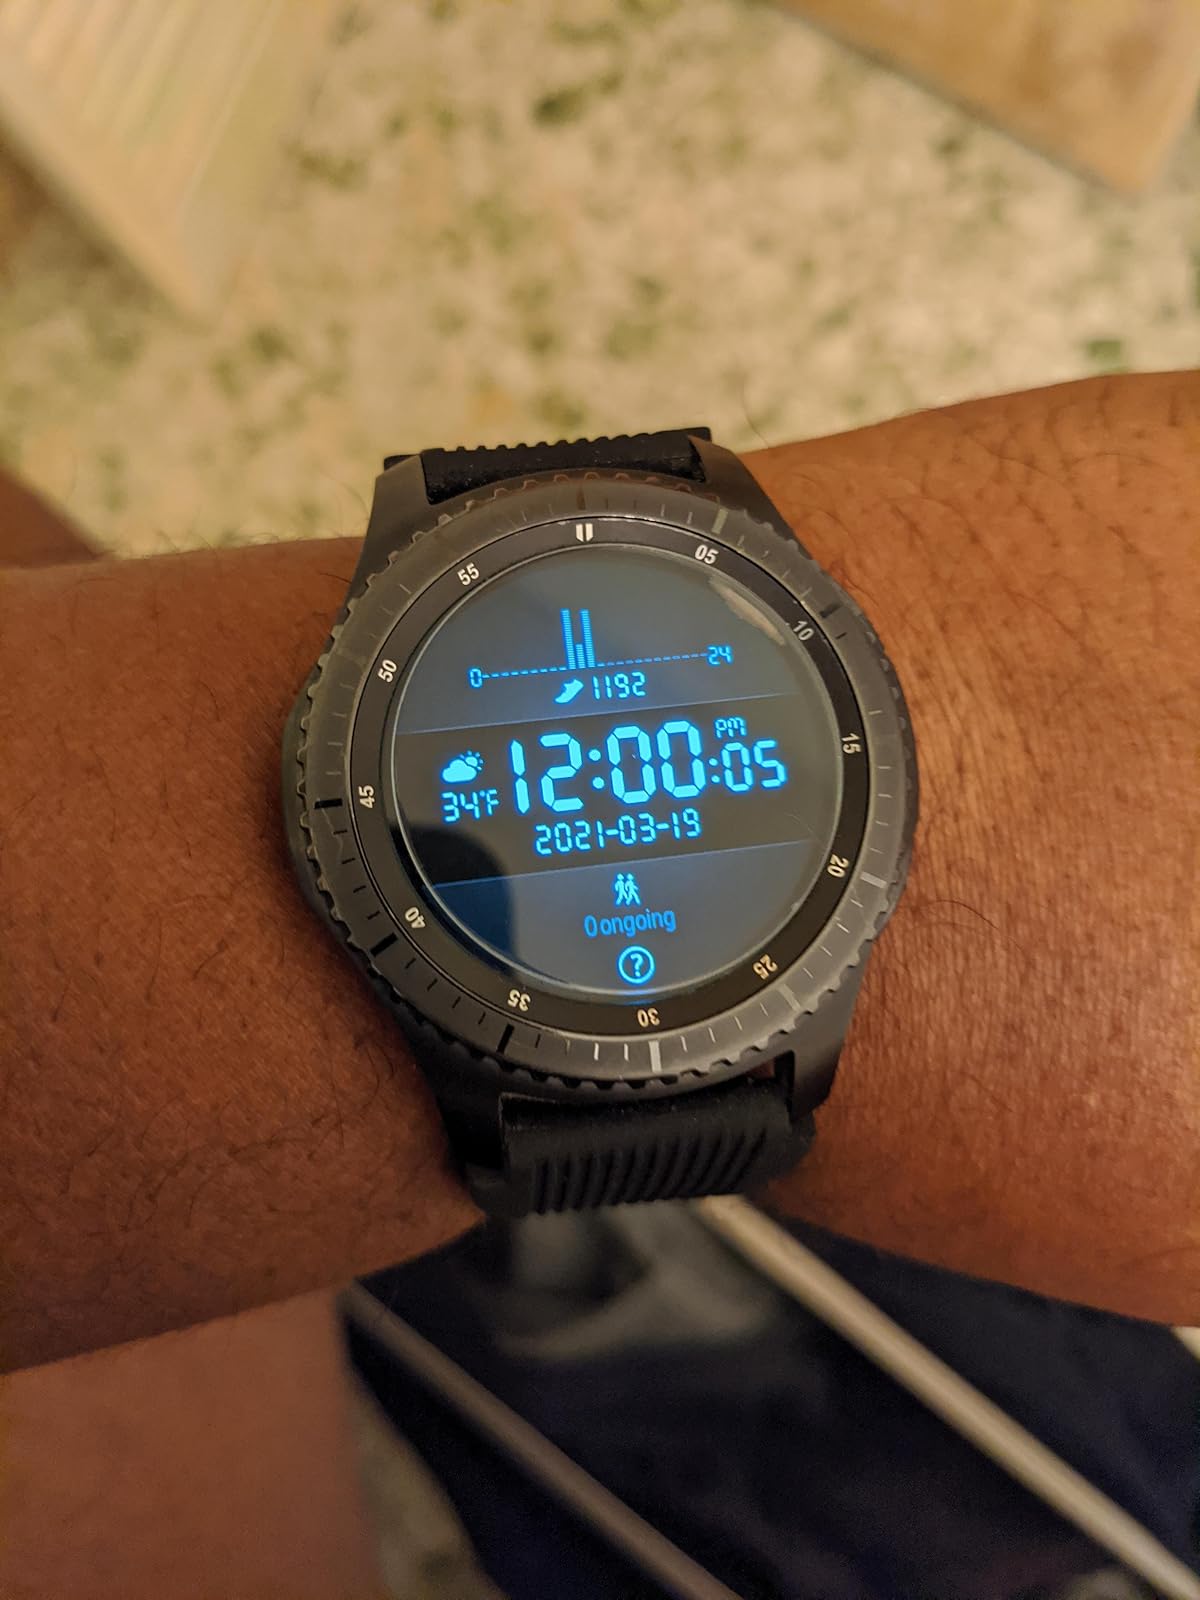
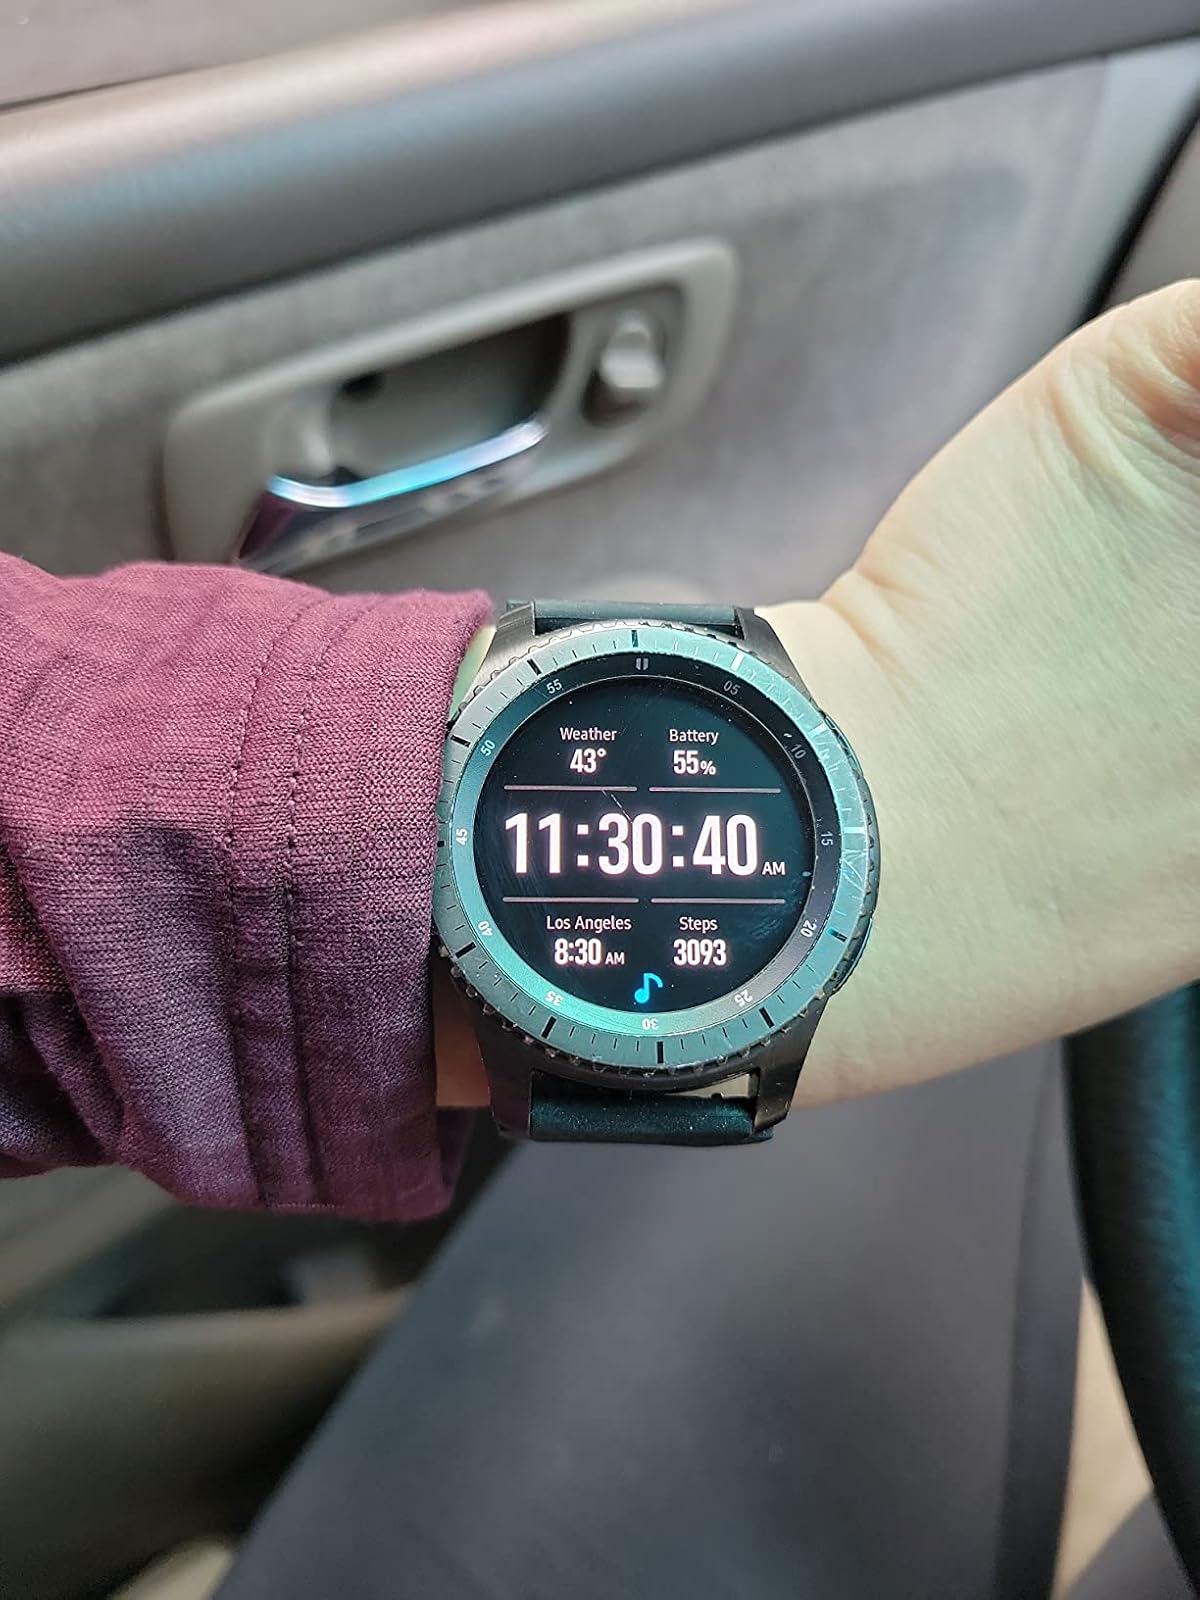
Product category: smartwatch
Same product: yes